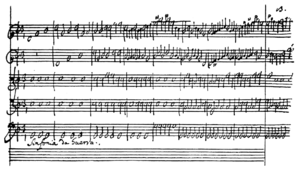
Claudio Monteverdi, est un compositeur italien.